Reproductive rights in Latin America

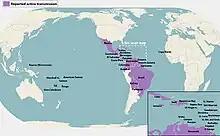
Map of active Zika virus transmission

Besides STDs, the recent Zika outbreak in Latin America has exposed the disparities in healthcare, with pregnant women in poverty most likely to be infected by Zika, which can have devastating effects on the pregnancy and the baby. Women's rights activists advocate for access to safe abortions for women diagnosed with Zika virus to avoid birth defects. Since 69 out of every 1,000 pregnancies in Latin America are unintended, control over a woman's own reproductive rights is an important way to prevent fetal defects and pregnancy complications.